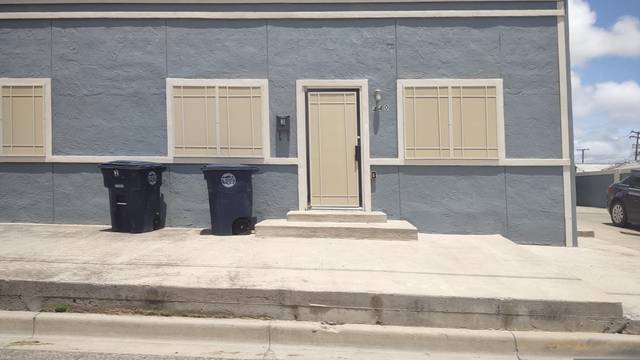
Region: Mexico
Coordinates: 28.709, -100.504